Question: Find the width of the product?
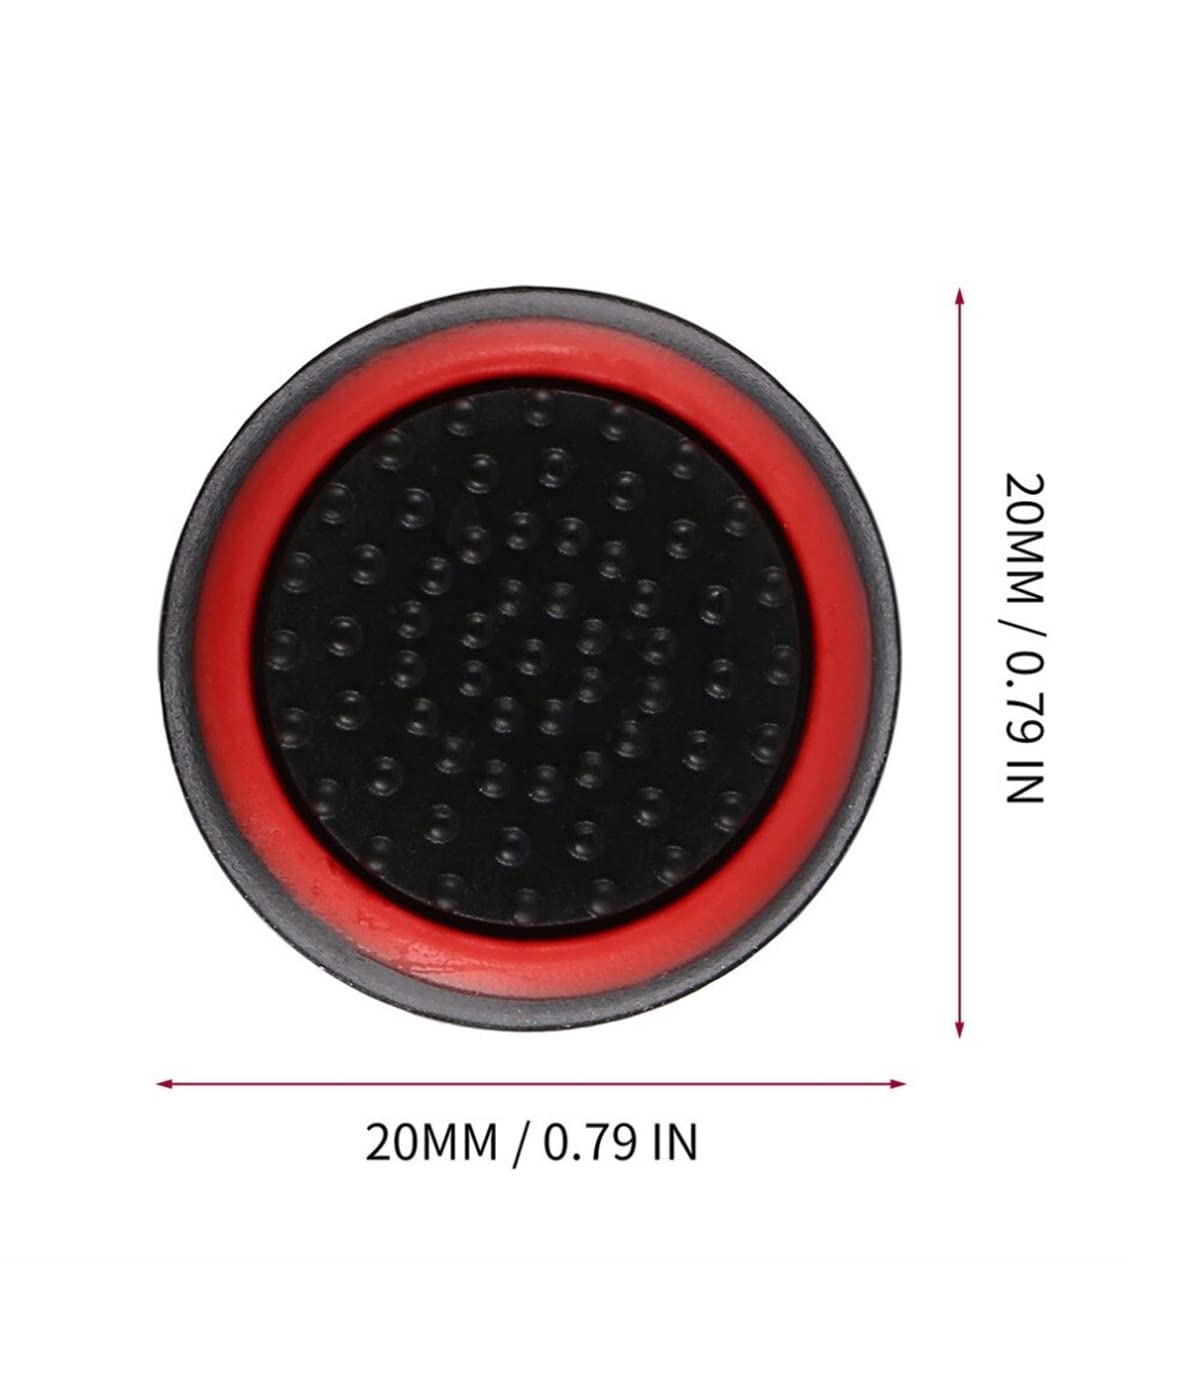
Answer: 20.0 millimetre